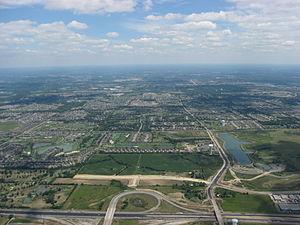
Mason est une ville du Comté de Warren dans l'état de l'Ohio. Elle se situe à environ 35 km de Cincinnati